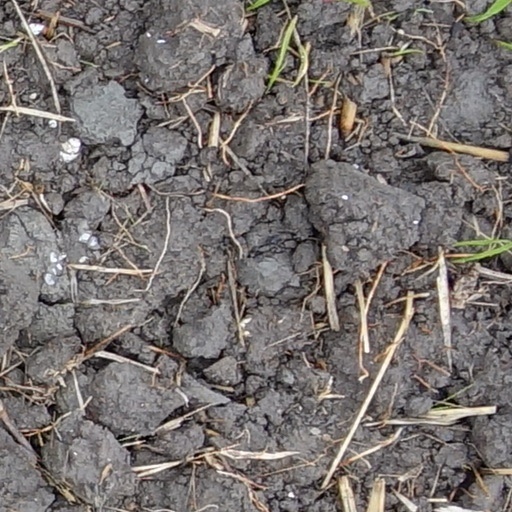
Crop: wheat